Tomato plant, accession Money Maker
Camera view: horizontal (90 deg, fisheye); turntable rotation: 300 degrees
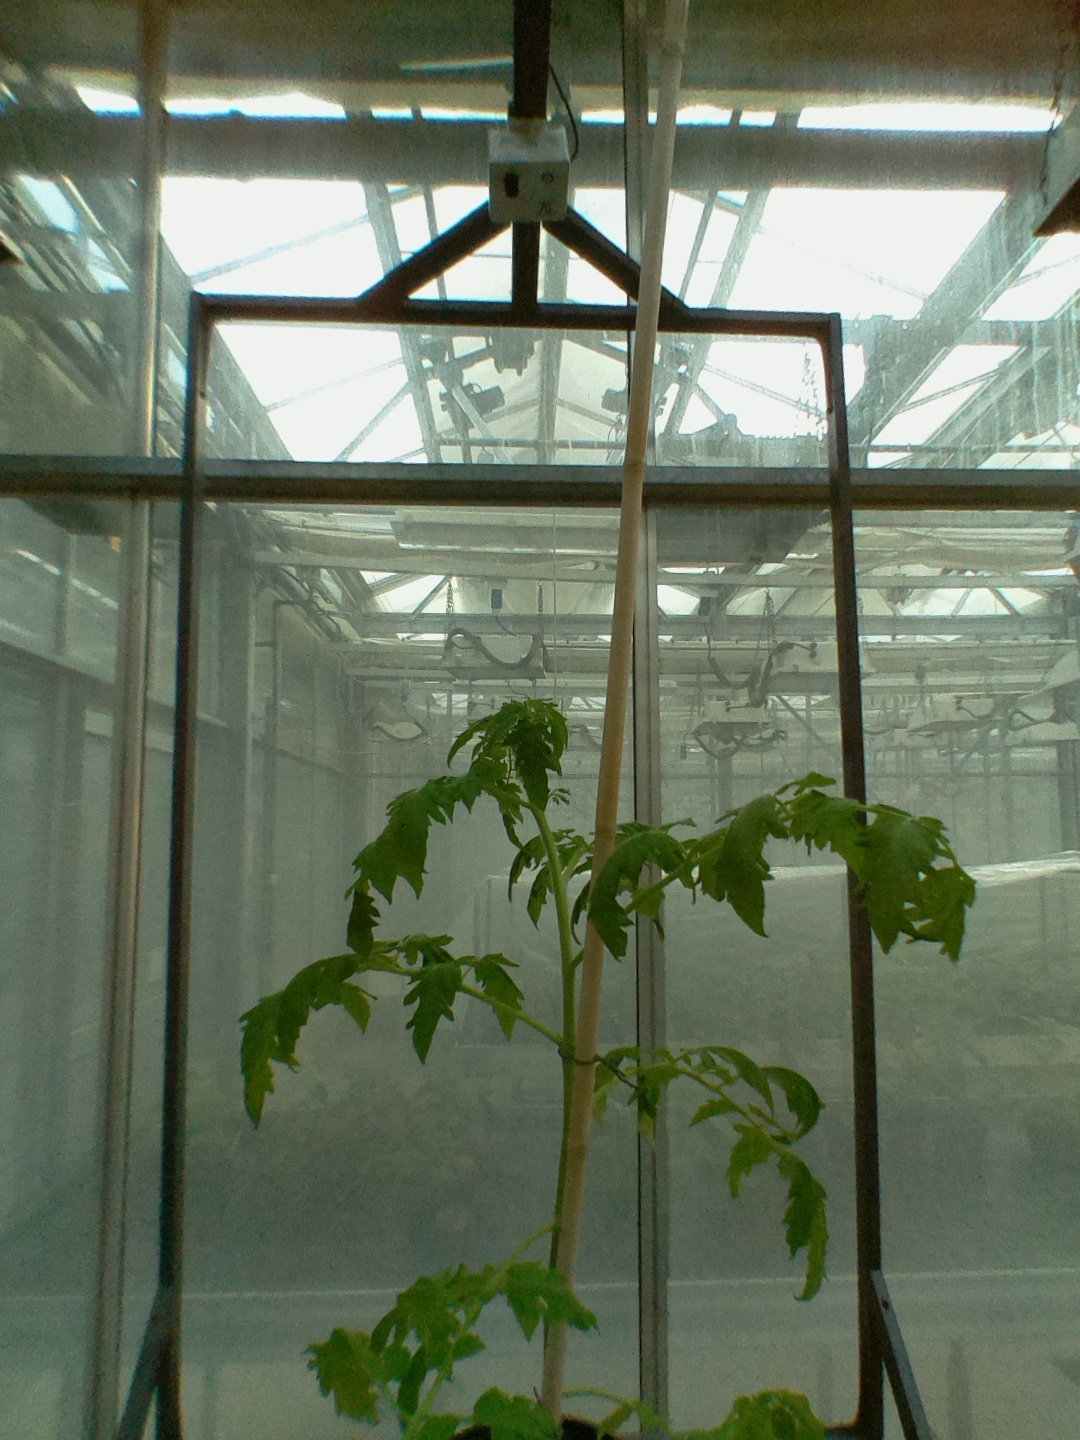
BBCH growth stage 53: 3 inflorescences visible